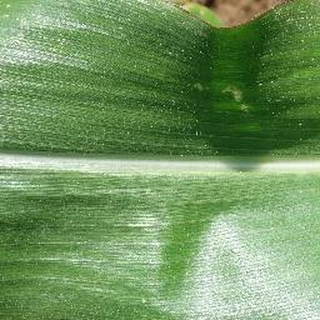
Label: healthy_corn